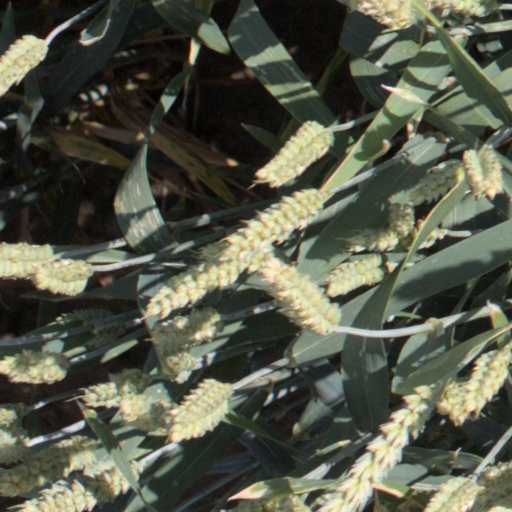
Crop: wheat